Jacob Andries van Braam

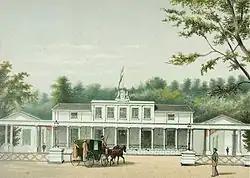

After the restoration of Dutch authority in August 1816 he was charged by the Commissioners-General of the Dutch East Indies in 1817 and 1818 with the re-takeover of the Dutch colonial possessions in Dutch Bengal and Dutch Coromandel. For that journey he bought a ship for his own account at a cost of 70,000 "rijksdaalders", which shows that he was not lacking for money. He placed the authority in these Indian possessions in the hands of the Resident, at Chin-Surah, Van Overbeek At the forming of the new High Government of the Dutch East Indies in 1819 he was appointed a member of it; however, he died soon after.